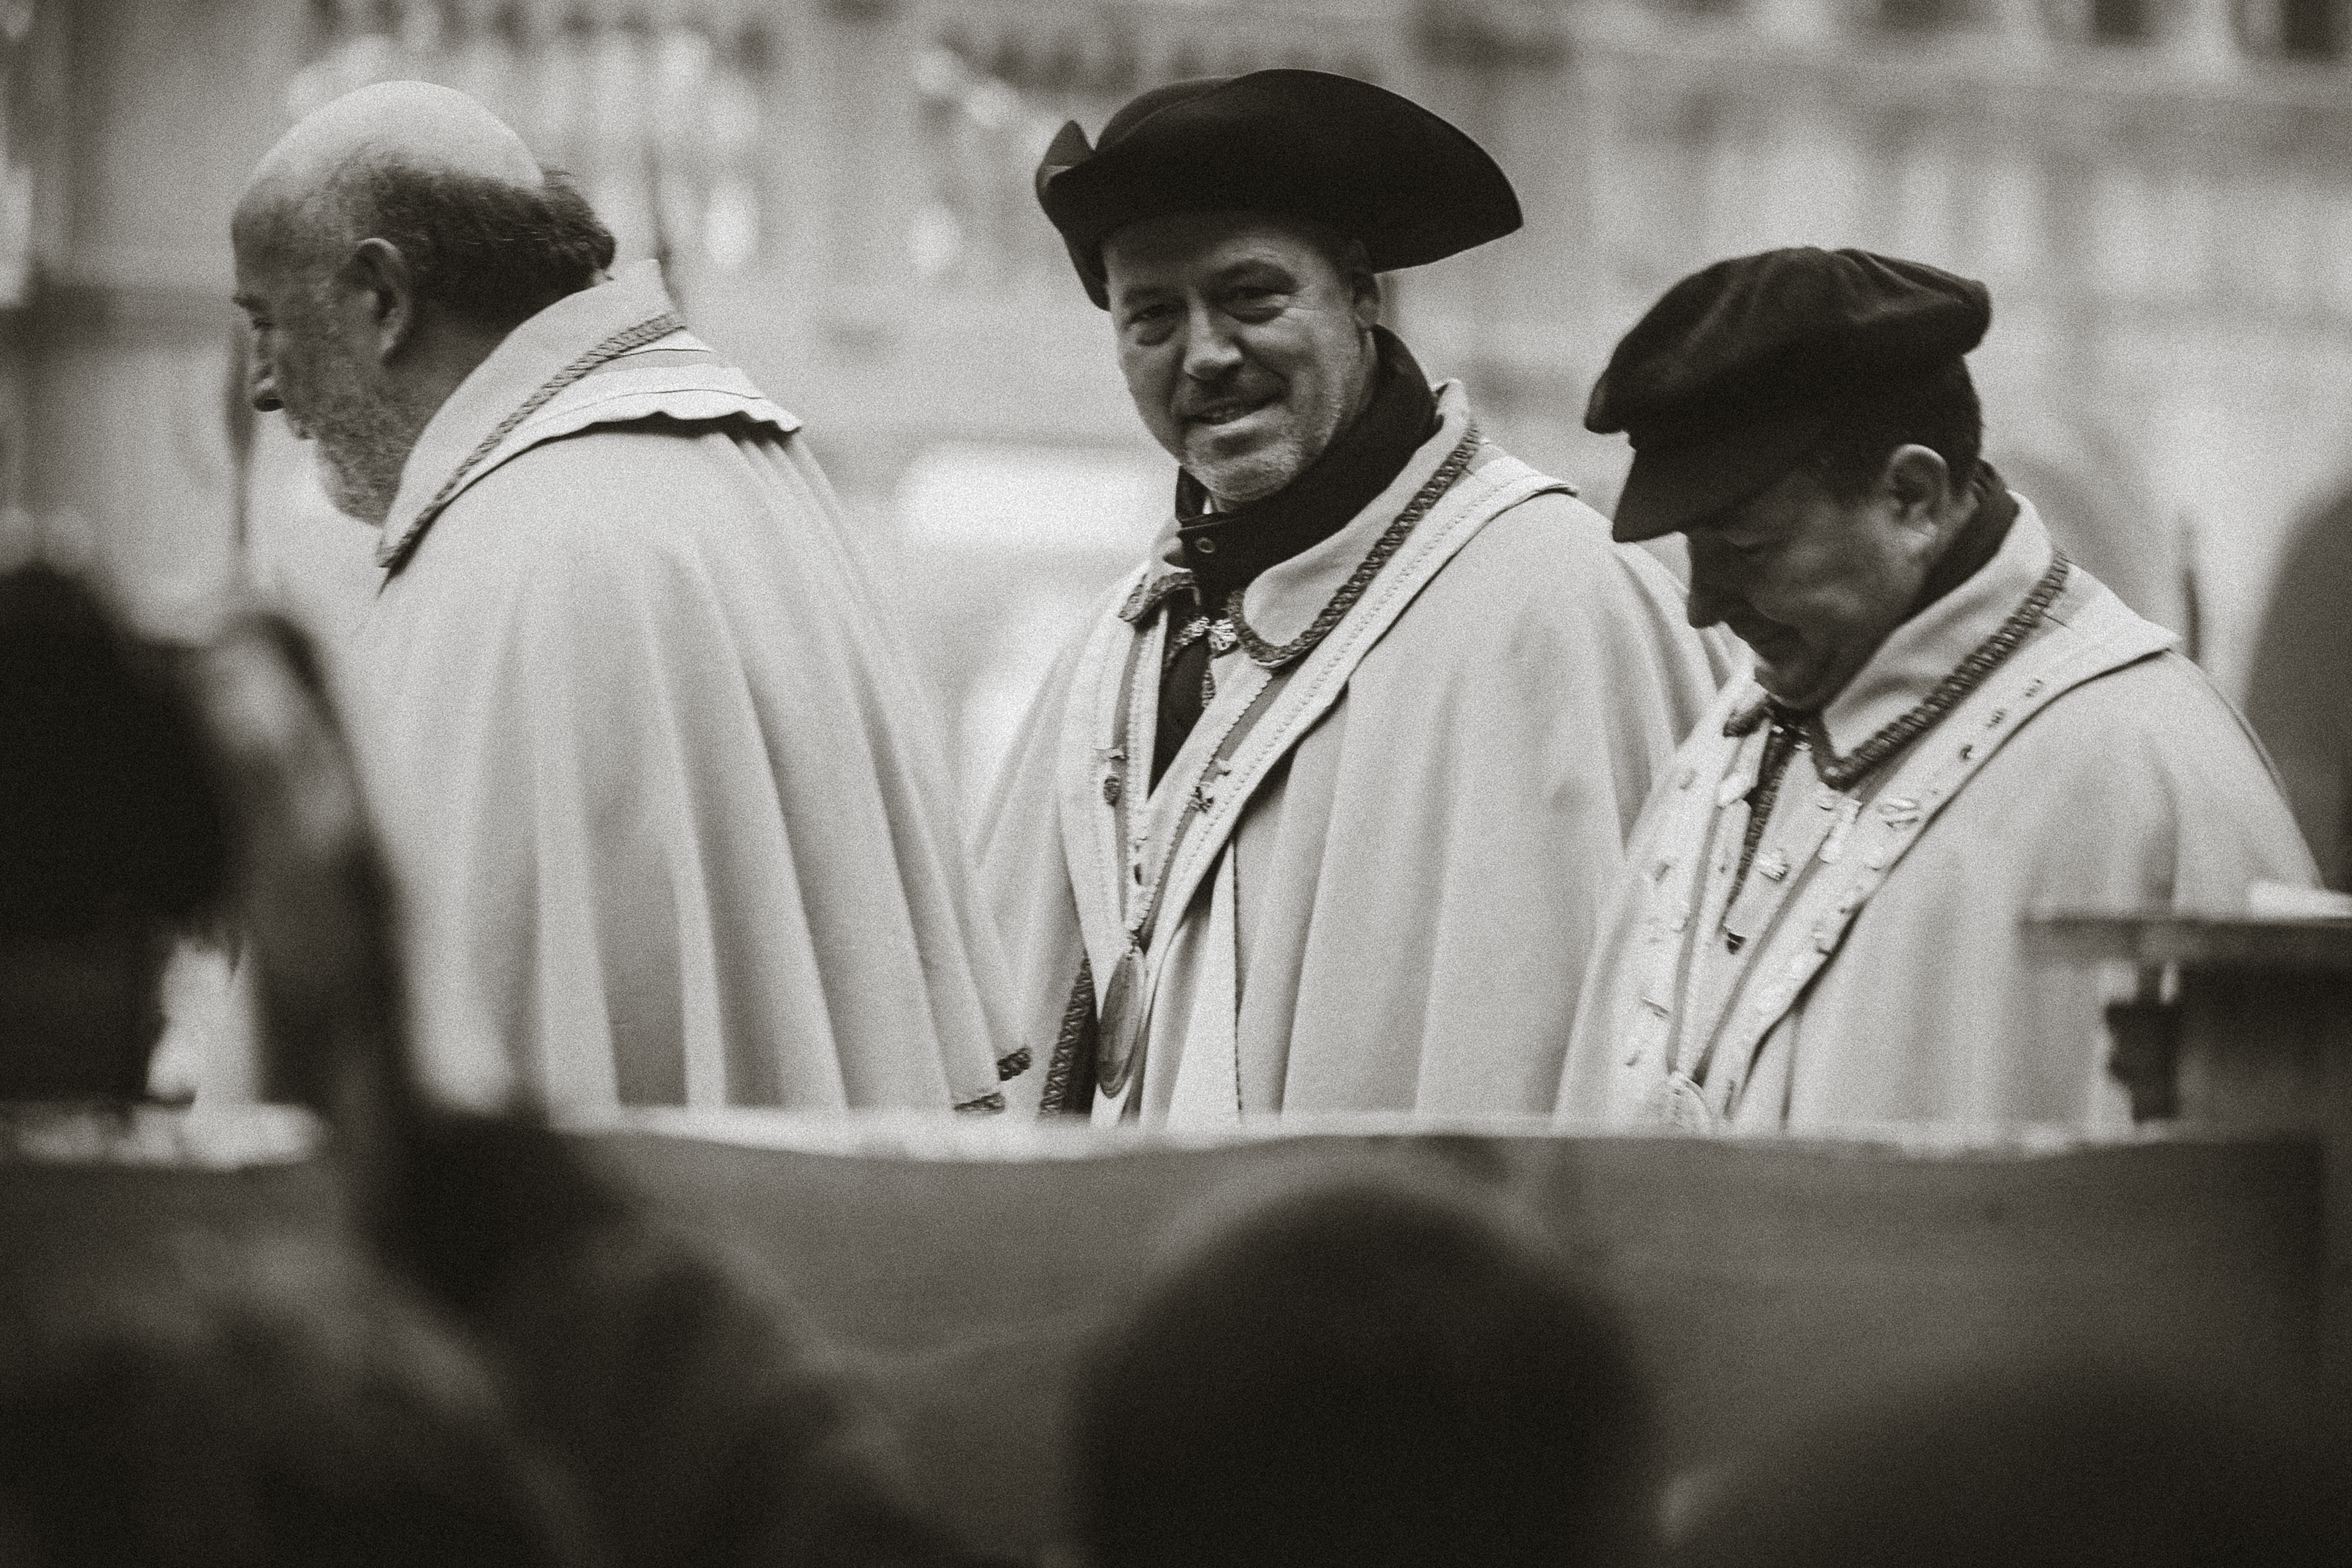
man, person, people, white, street, urban, travel, male, fujifilm, italy, monochrome, bw, 2016, blackandwhite, blackwhite, ngc, photograph, venezia, veneto, it, fuji, fujixt1, fujix, noireblanc, carnevale, italyvenezia, carnevale2016